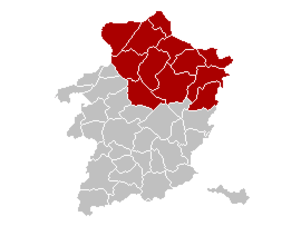
Carte indiquant la localisation d'arrondissement de Maaseik dans la Province de Limbourg.